Beechcraft King Air

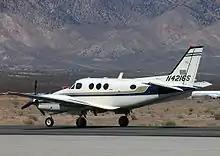
An E90 King Air taxis at the Mojave Spaceport

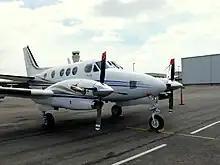
A King Air C90 at Centennial Airport

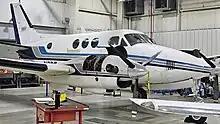
King Air B90 at Piedmont Triad International Airport

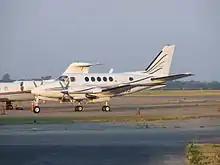
A Model B100 King Air with Garrett engines

The Model 90 King Air was conceived as the Model 120 in 1961. In its original planned configuration, the Model 120 was to have been powered by two Turbomeca Bastan VI engines. On May 15, 1963, Beechcraft began test flights of the proof-of-concept Model 87, a modified Queen Air with Pratt & Whitney Canada PT6A-6 engines. On July 14, Beech announced a new type, and a month later began accepting orders for the "King Air", with deliveries to commence in Autumn 1964. On January 24, 1964, the first definitive prototype, by now designated Model 65-90 and also fitted with PT6A-6 engines, flew for the first time. After 10 months of test flying, in 1964 the Model 87 was delivered to the United States Army as the NU-8F. The first production aircraft was delivered on October 8, and by the end of the month, 152 aircraft had been ordered; by year's end, seven had been built.